Alessandro Nini

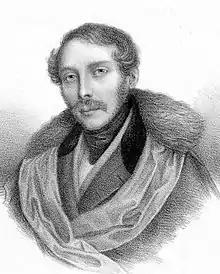
Alessandro Nini

Alessandro Nini (born in Fano near Pesaro, 1 November 1808 – died in Bergamo, 27 December 1880) was an Italian composer of operas and church music, also chamber music and symphonies. Of the eight operas he composed, "La marescialla d'Ancre" is considered his best work. He also contributed to a portion of Messa per Rossini. Specifically the fifth section of "II. Sequentia", Ingemisco for solo tenor and chorus.